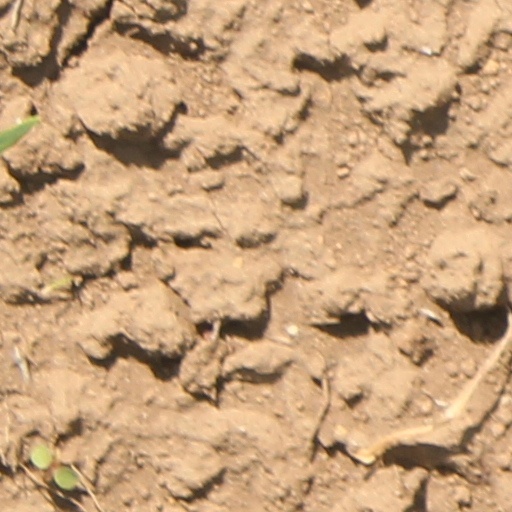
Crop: wheat